Canadian National Vimy Memorial

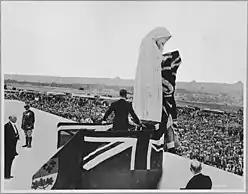
A figure standing on flag-covered stage in front of the statue of Canada Bereft

On 26 July, the day of the ceremony, pilgrims spent the morning and early afternoon exploring the landscape of the memorial park before congregating at the monument. For the ceremony, sailors from HMCS "Saguenay" provided the guard of honour. Also present were the Royal Canadian Horse Artillery Band, French army engineers, and French-Moroccan cavalry who had fought on the site during the Second Battle of Artois. The ceremony itself was broadcast live by the Canadian Radio Broadcasting Commission over shortwave radio, with facilities of the British Broadcasting Corporation transmitting the ceremony to Canada. Senior Canadian, British, and European officials, including French President Albert Lebrun and Prince Arthur of Connaught, and a crowd of over 50,000 attended the event. Prime Minister Mackenzie King was absent because he had not served in the war and had treated Lord Byng fairly harshly during the 1926 King-Byng Affair. He was also reluctant to meet veterans and felt that a war veteran in Cabinet should attend in his place. On the day, four government ministers and four Canadian general officers attended the unveiling.